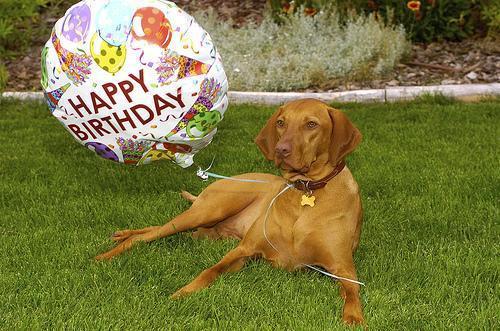
vizsla